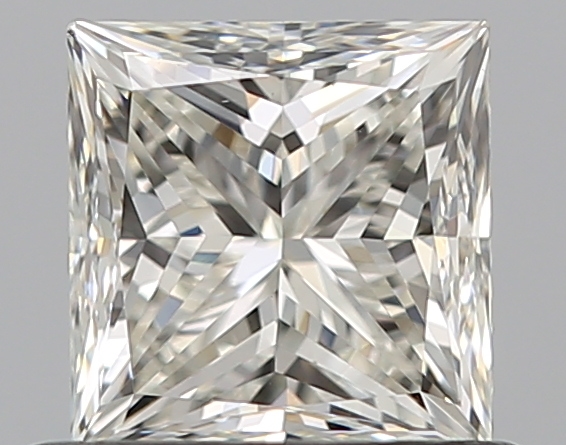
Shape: princess
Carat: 0.75
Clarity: VS1
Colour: J
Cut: VG
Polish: EX
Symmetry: VG
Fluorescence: N
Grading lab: GIA
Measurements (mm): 4.9 x 4.75 x 3.6